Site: brandenburg
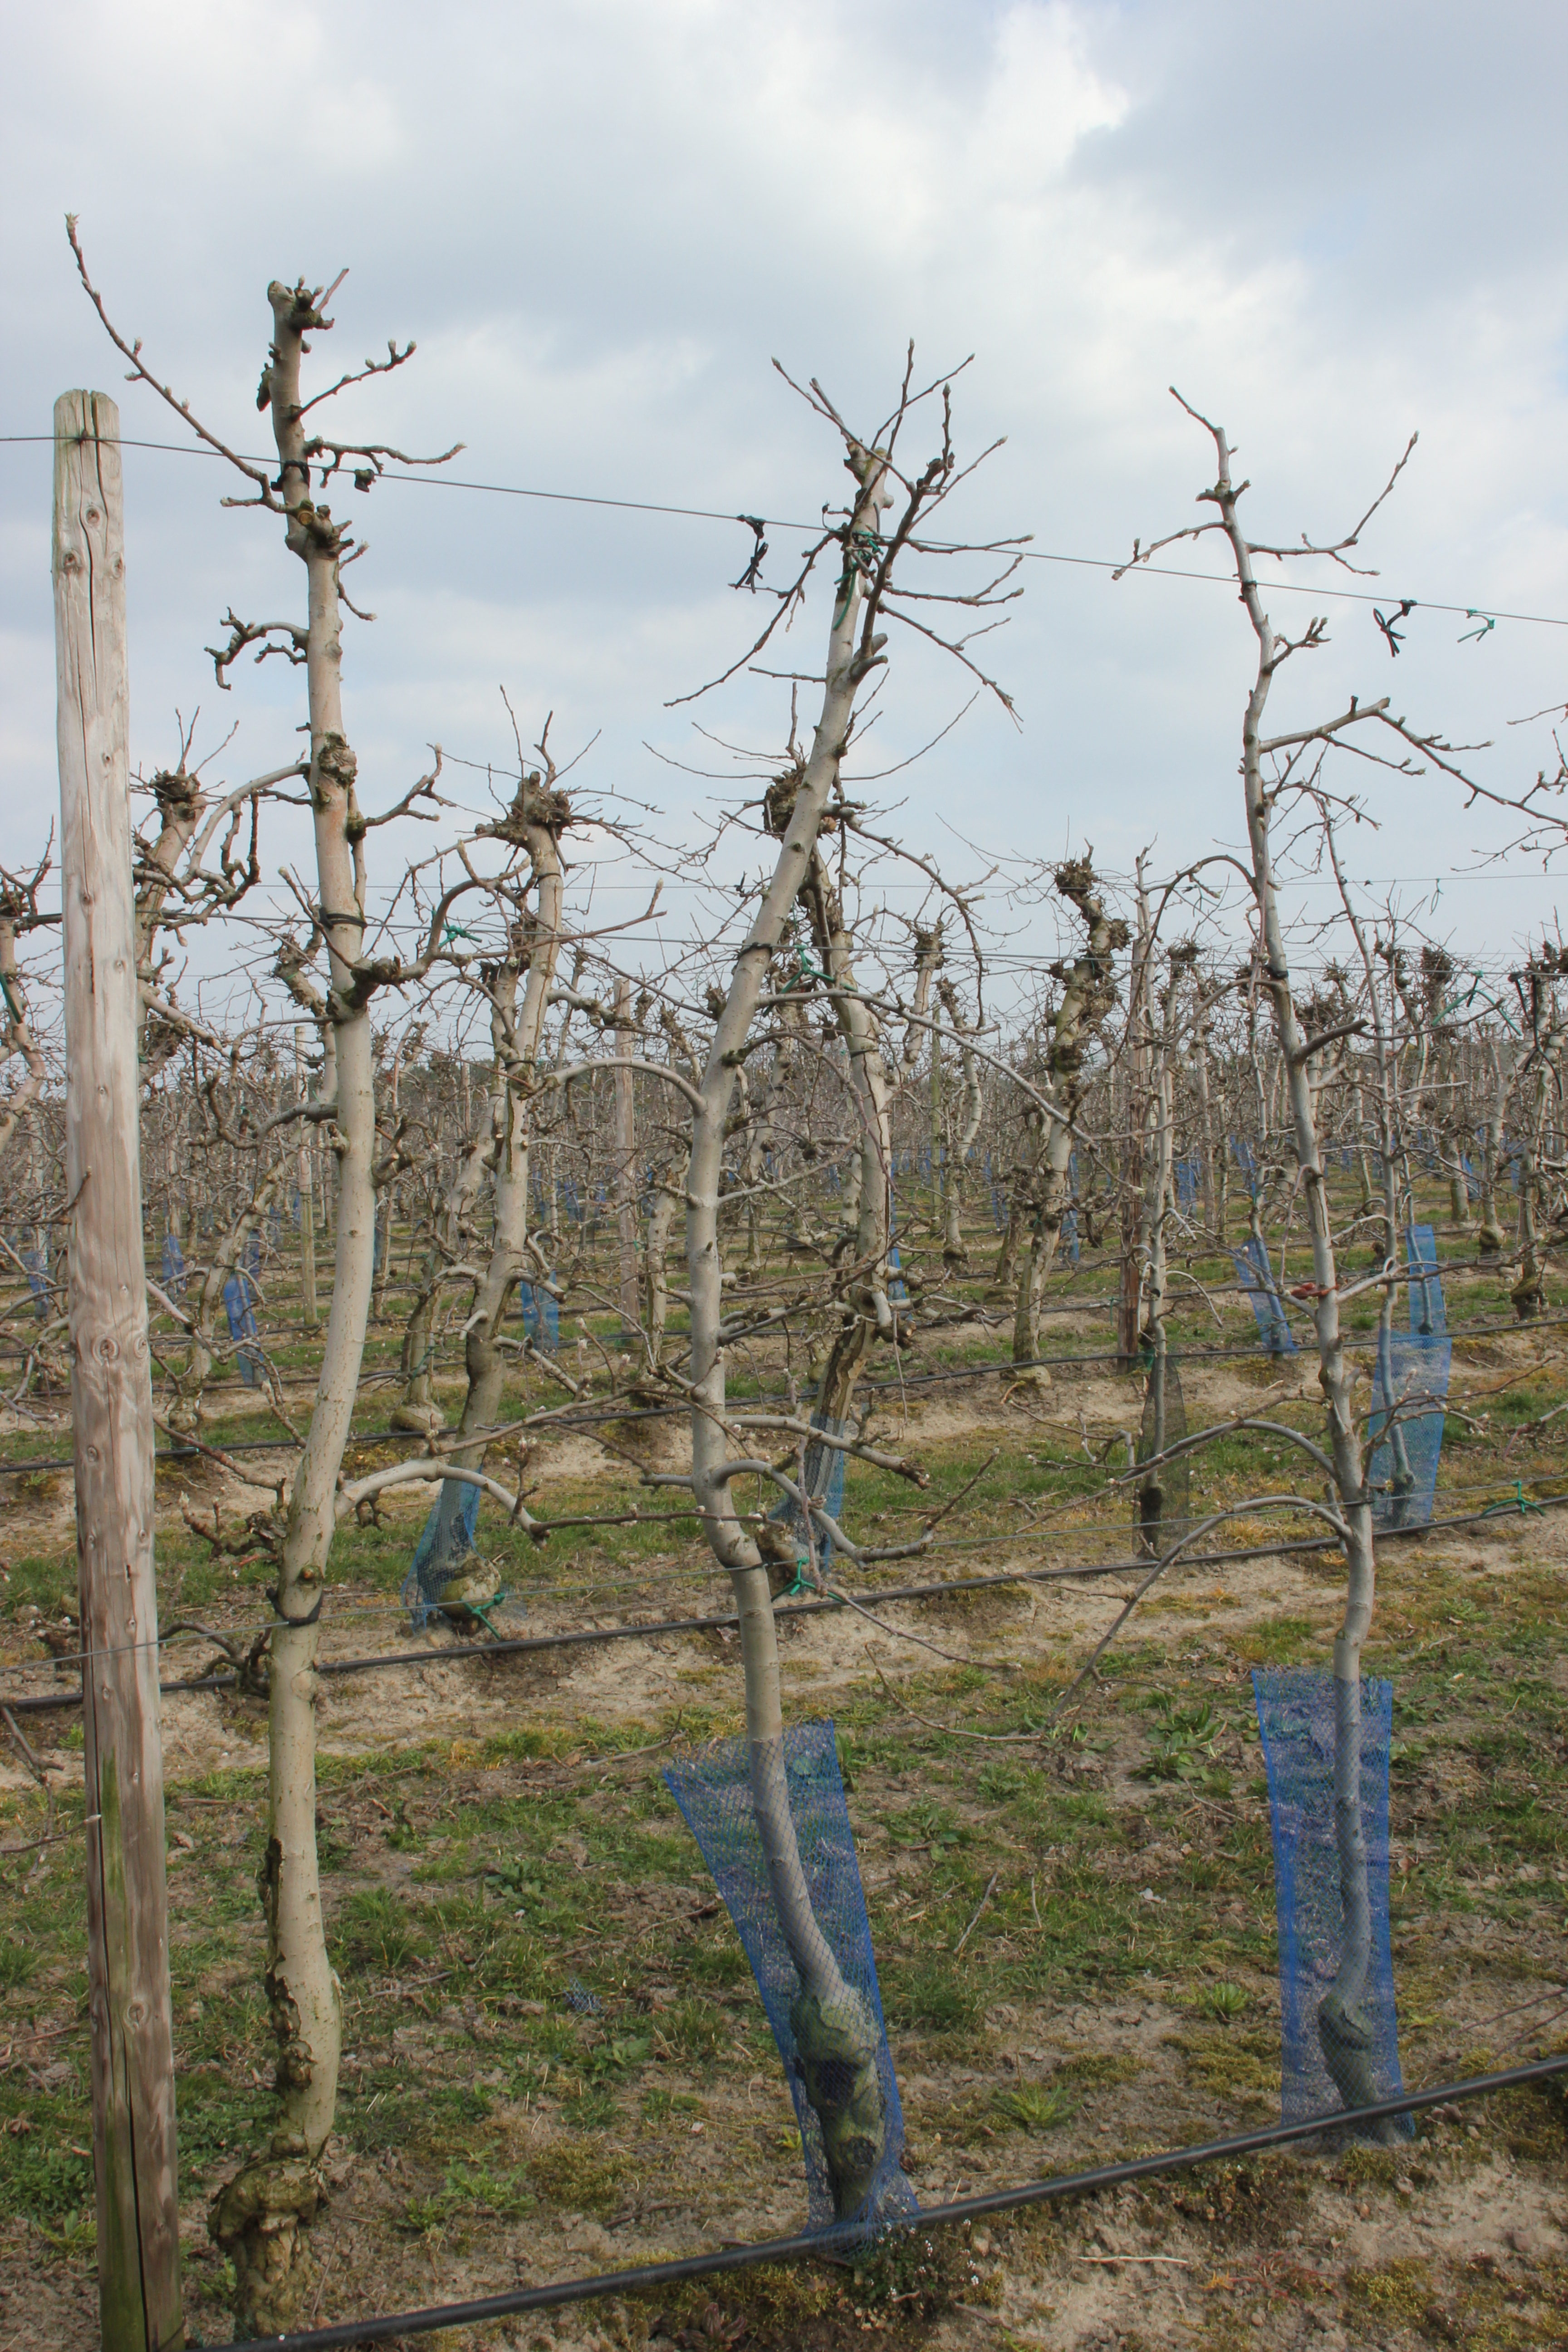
Growth stage (BBCH 03): Bud development